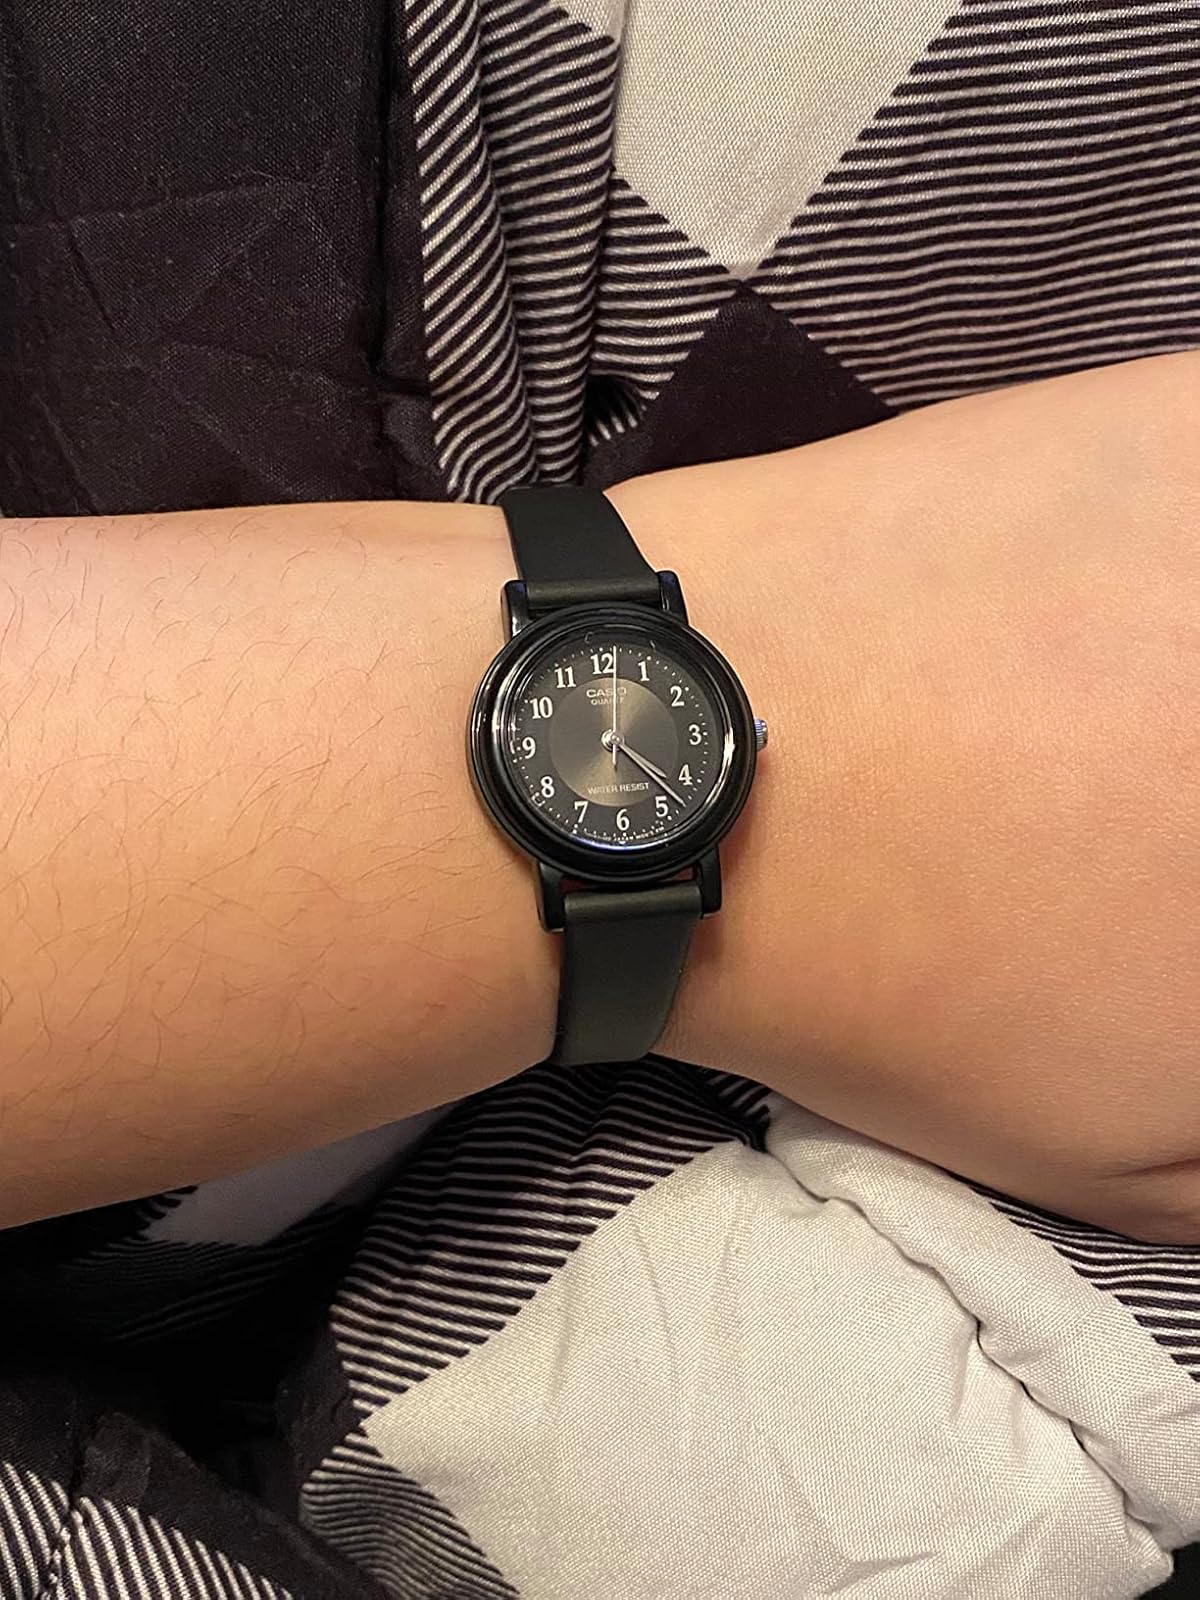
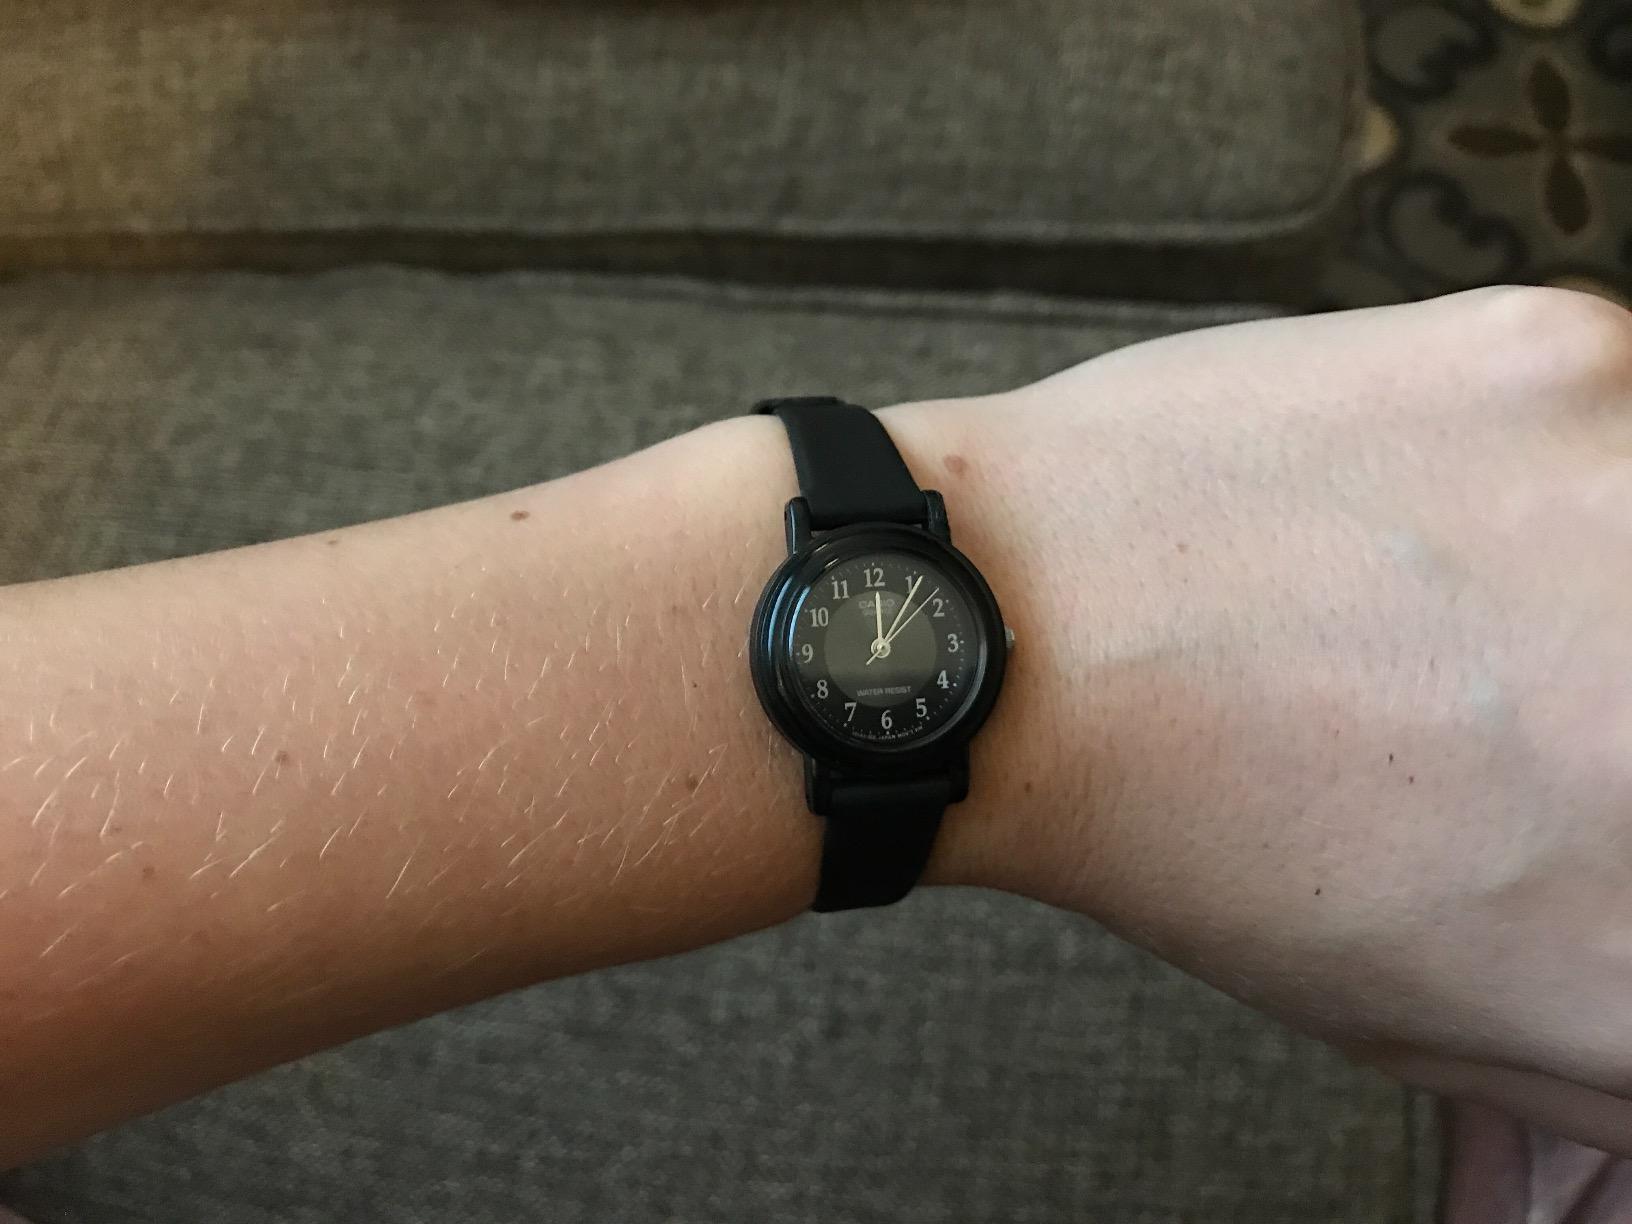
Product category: accessories_watch
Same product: yes